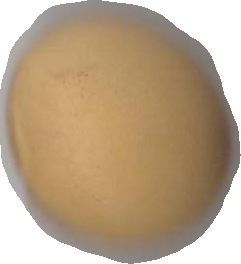
Variety: Dega